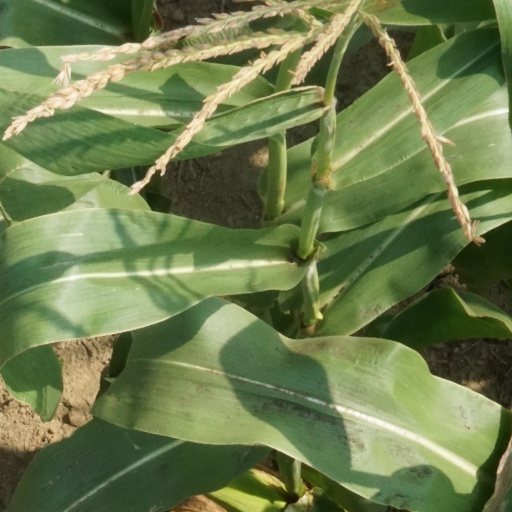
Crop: maize; corn